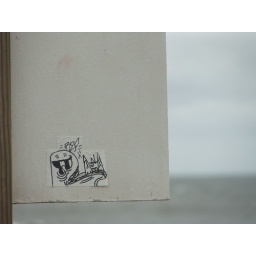
Sticker on a beach sign in Sea Isle City NJ